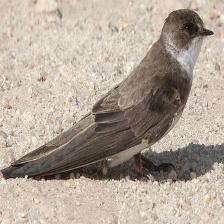
Species: SAND MARTIN
Scientific name: RIPARIA RIPARIA